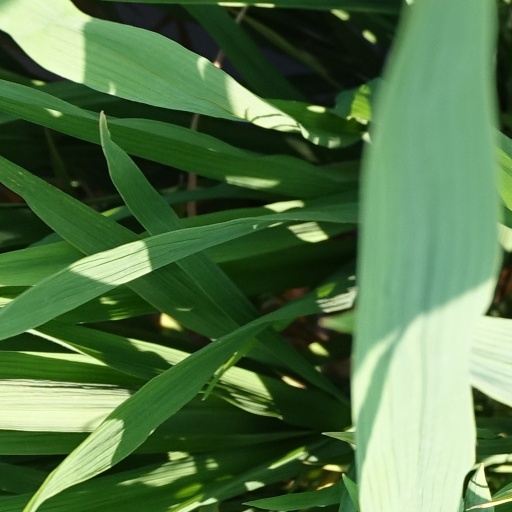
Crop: rice